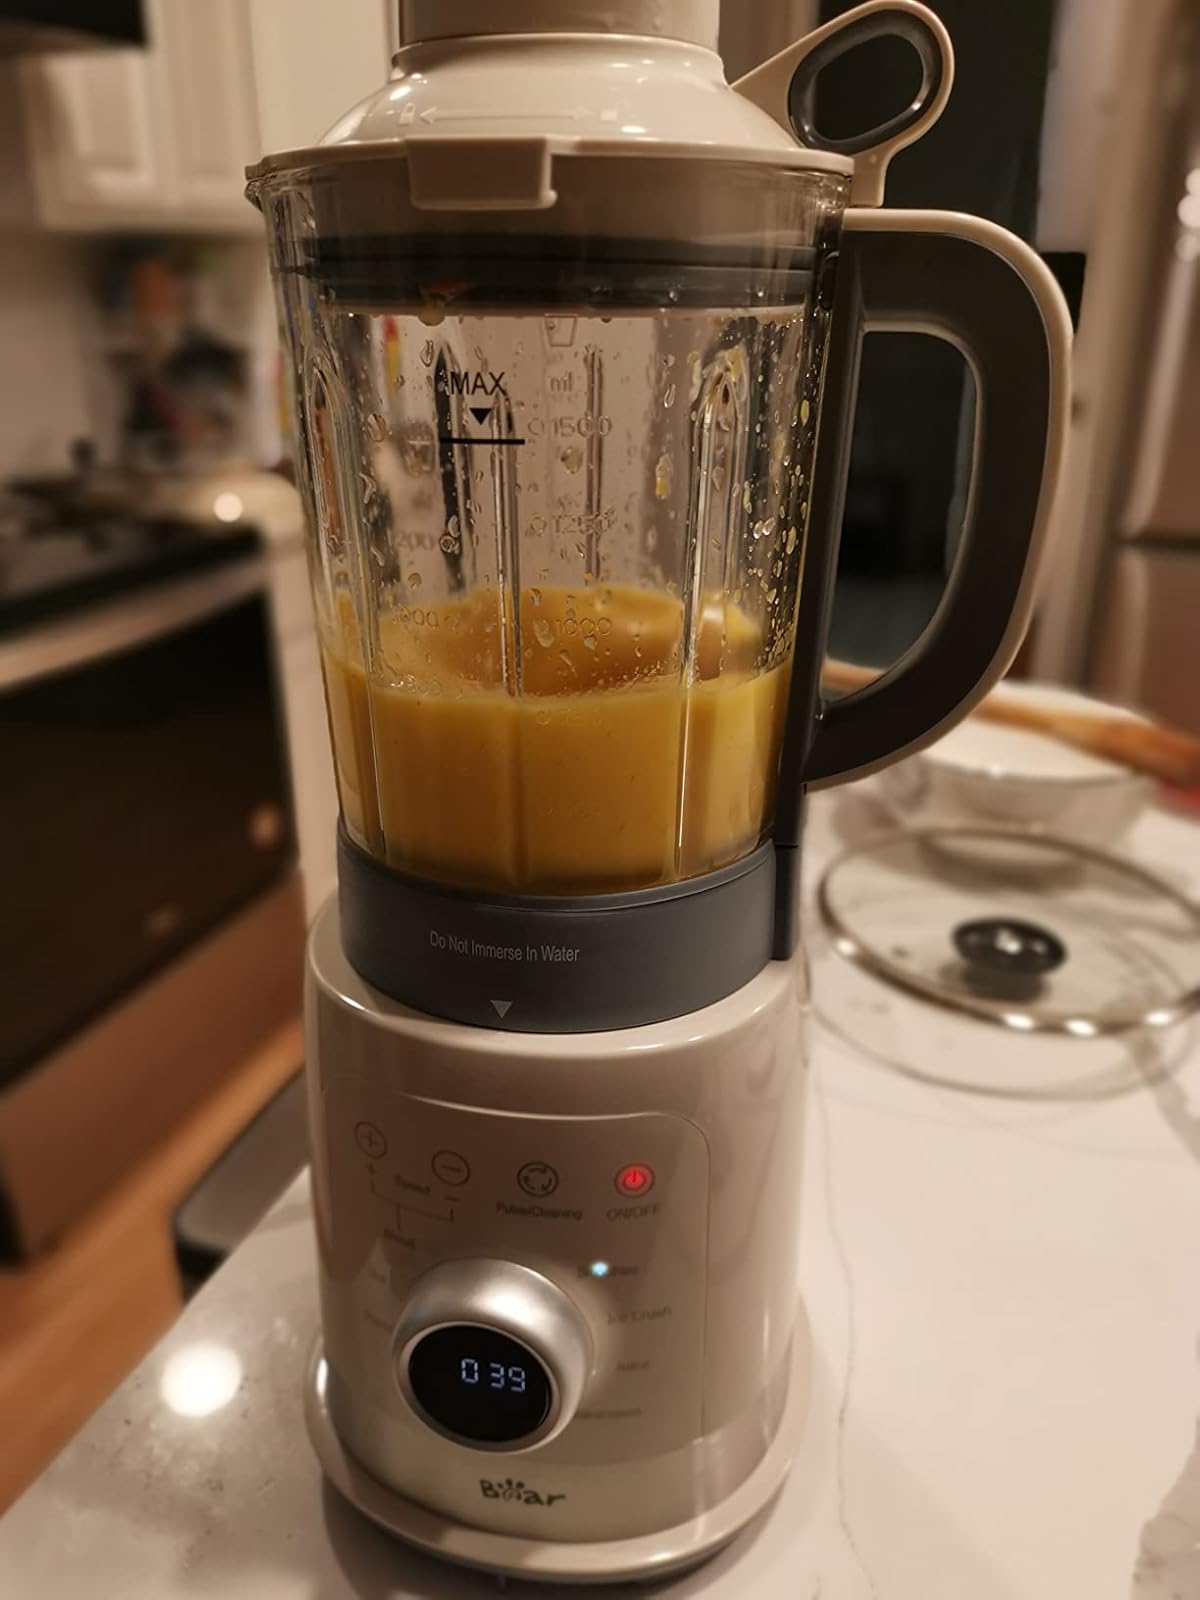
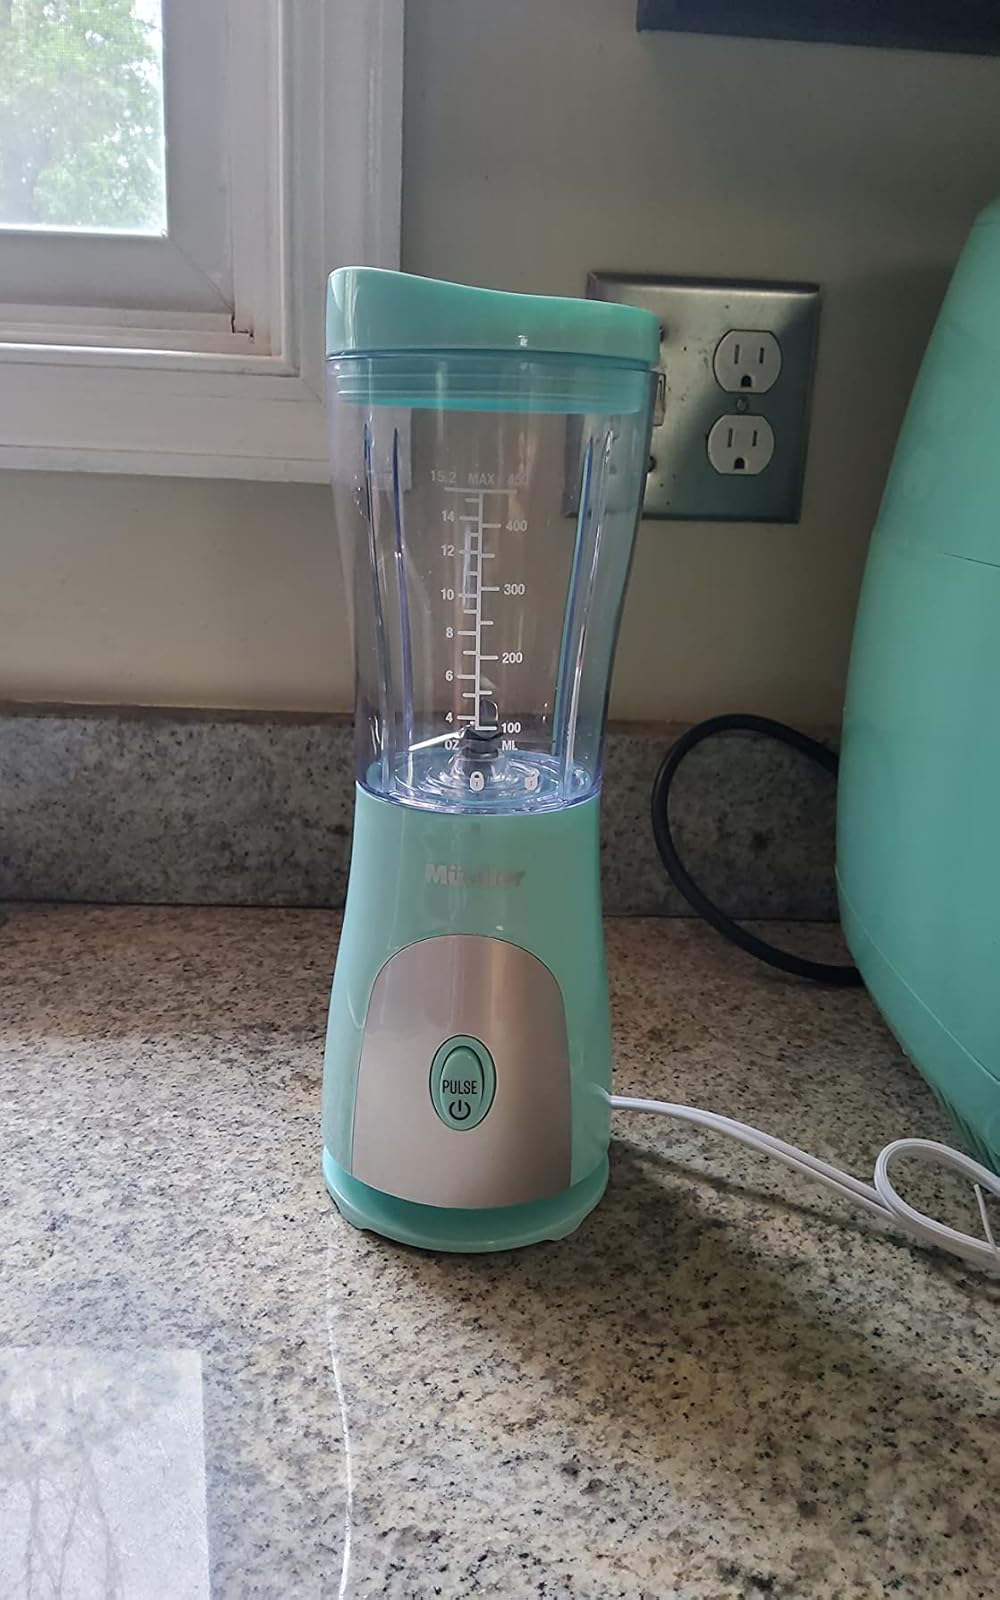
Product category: items_blender
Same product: no